Doctor Who missing episodes

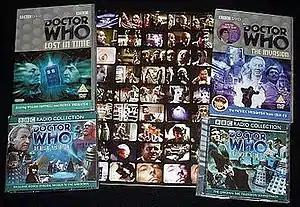
covers of DVD and CD cases

Several portions of the long-running British science-fiction television programme "Doctor Who" are no longer held by the BBC. Between 1967 and 1978, the BBC routinely deleted archive programmes for various practical reasons—lack of space, scarcity of materials, and a lack of rebroadcast rights. As a result, 97 of 253 episodes from the programme's first six years are currently missing, primarily from seasons 3, 4 and 5, leaving 26 serials incomplete. Many more were considered lost until recovered from various sources, mostly overseas broadcasters.